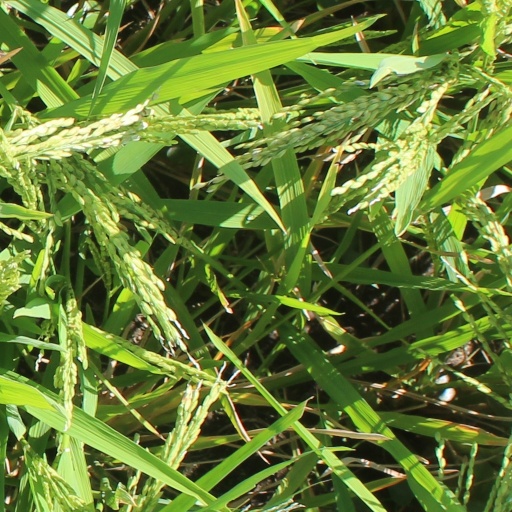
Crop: rice